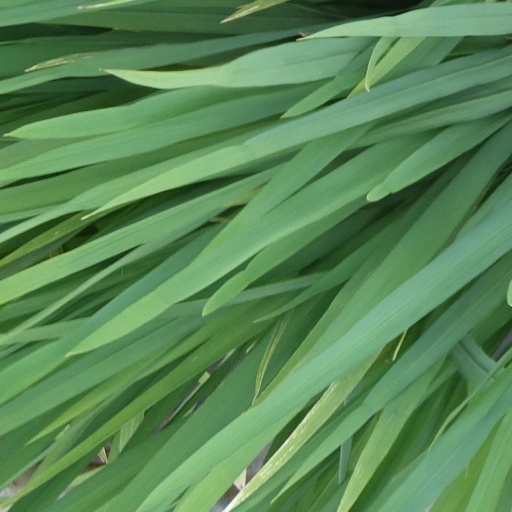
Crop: rice